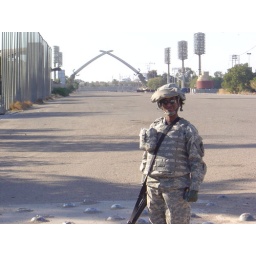
On Saddam's parade field ground in Baghdad.